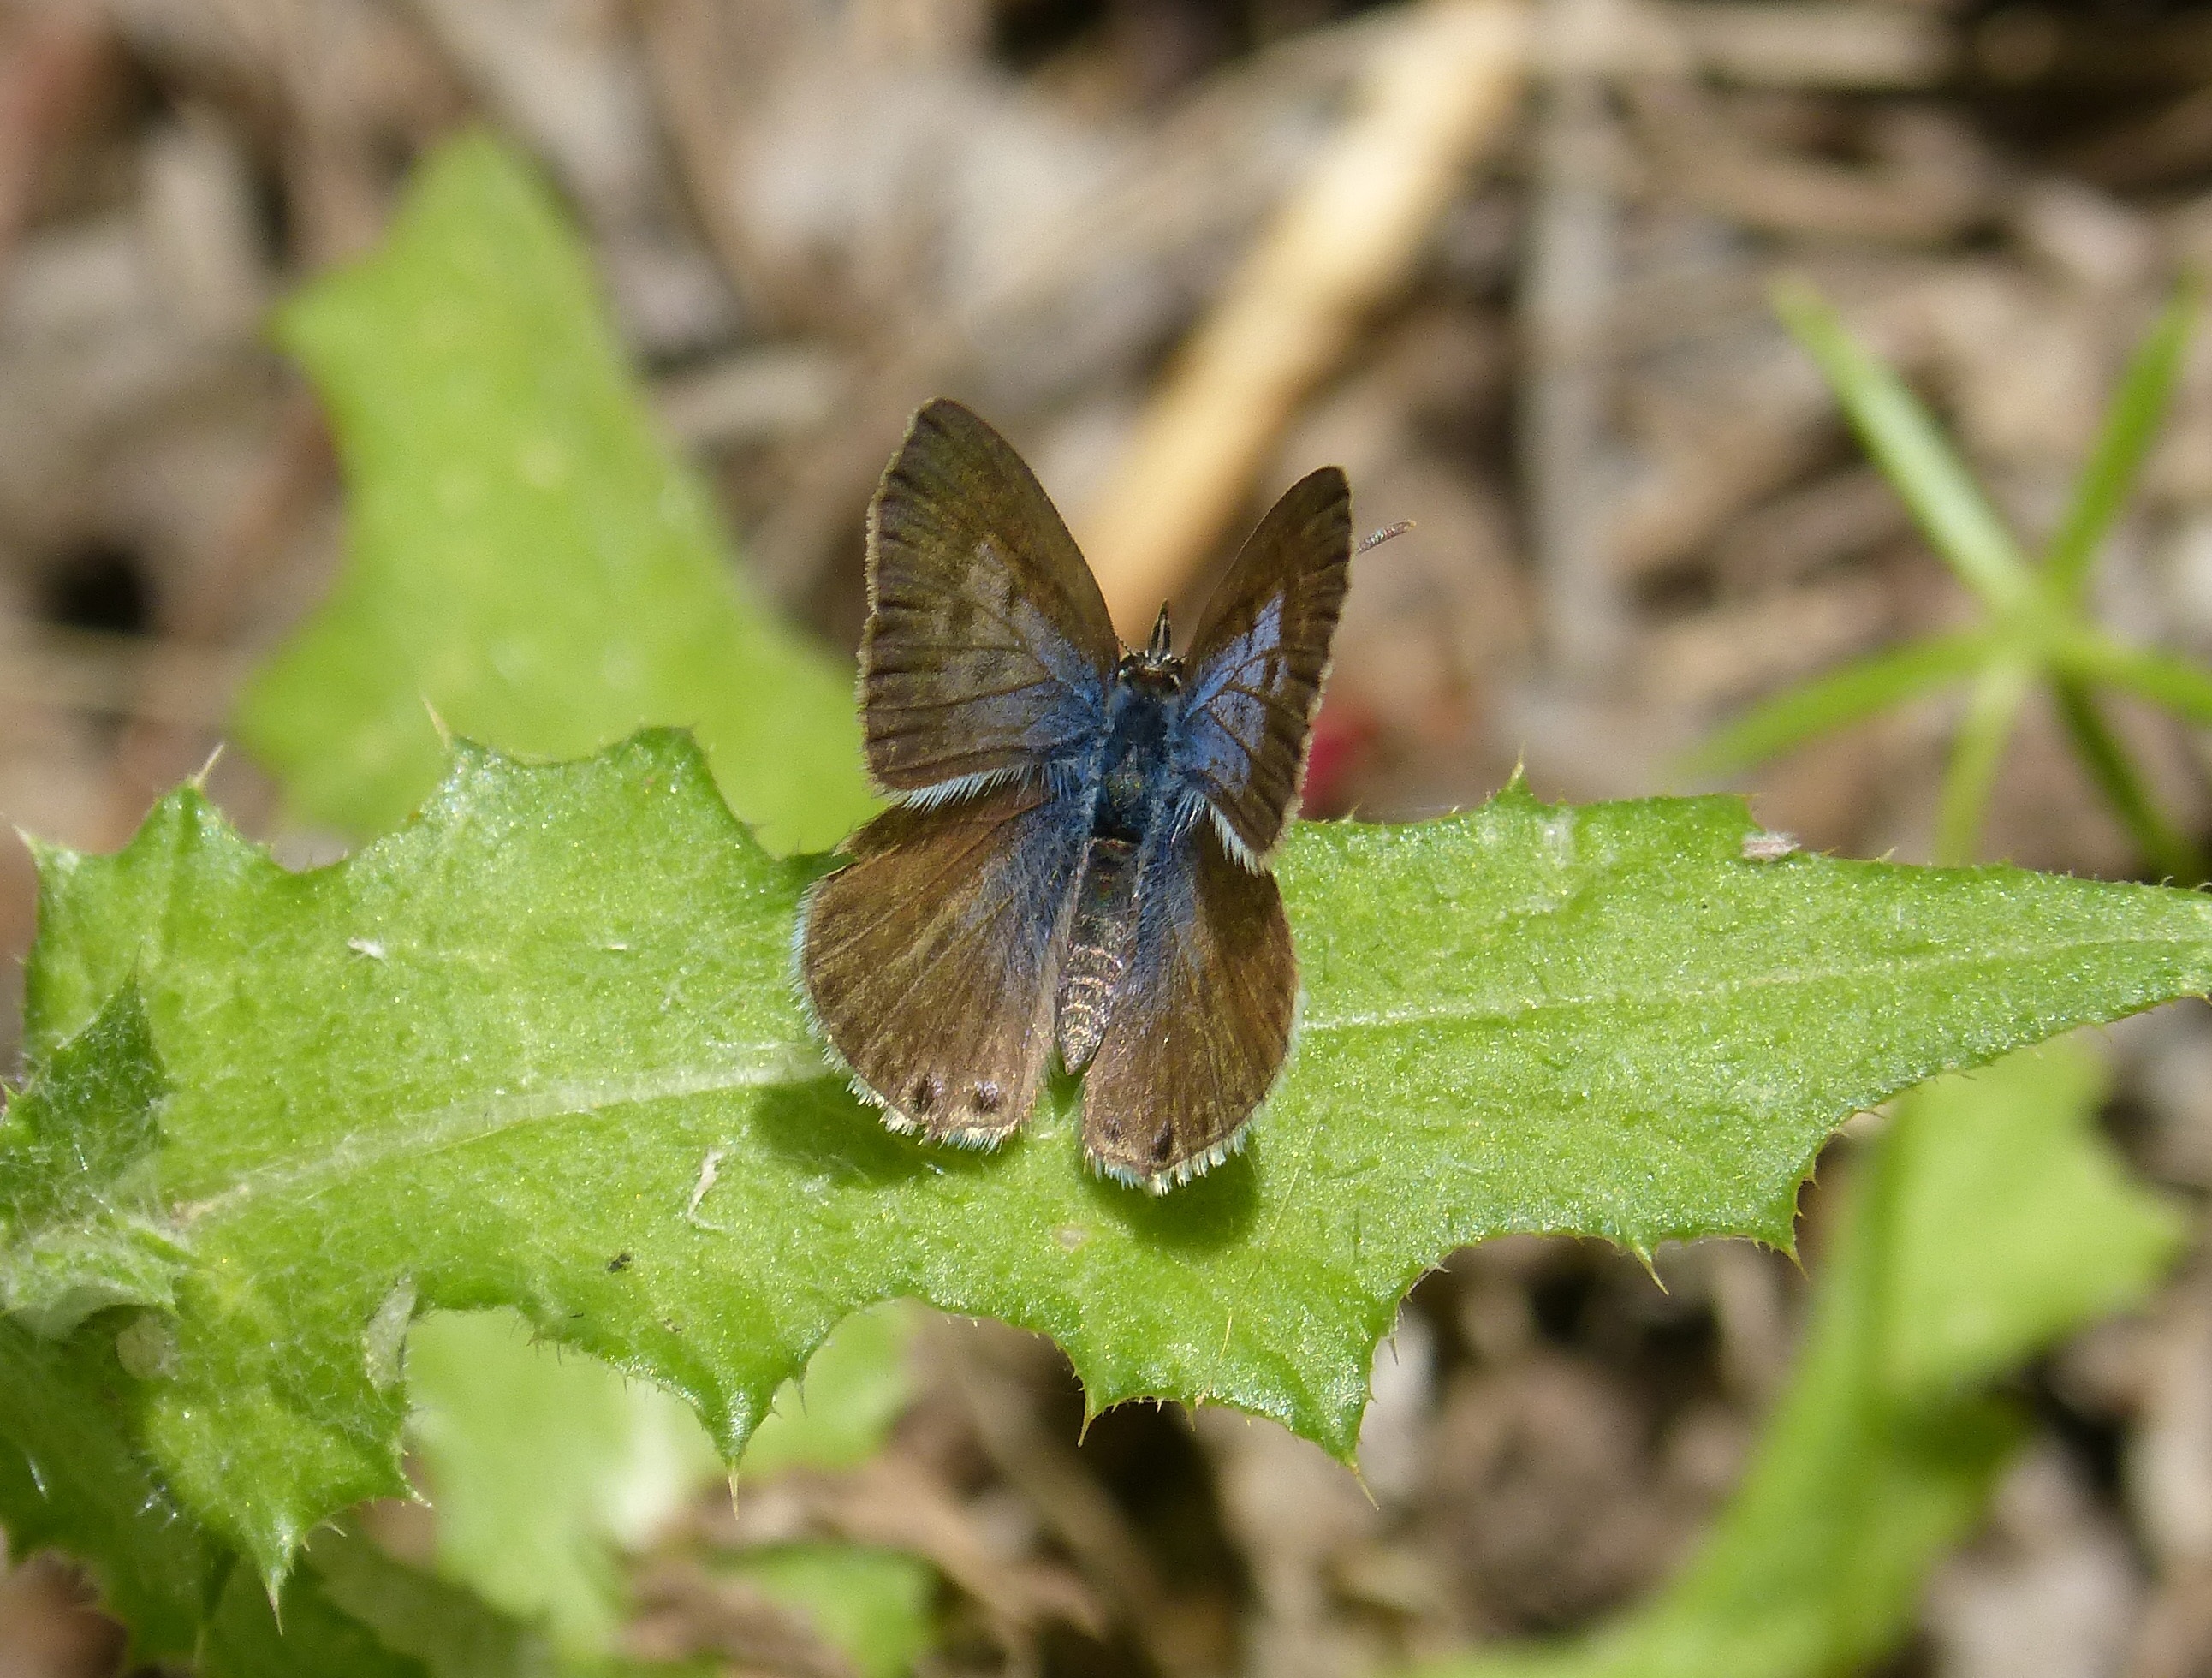
nature, leaf, flower, wildlife, green, insect, botany, moth, butterfly, flora, fauna, invertebrate, close up, macro photography, teenindusega boeticus, blaveta dels guisantes, pollinator, moths and butterflies, lycaenid